Jardins des Champs-Élysées

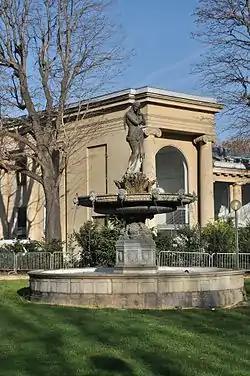
The Fontaine des Ambassadeurs, also known as the Fountain of Venus, one of the three original monumental fountains remaining from the reconstruction of the garden by Jacques Ignace Hittorff in 1840.

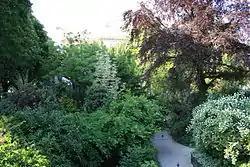
The Jardin de la Vallée Suisse, a quiet corner in the southwest corner of the park

The gardens were originally designed in 1667 by André Le Notre as an extension of the Jardin des Tuileries, the gardens of the Tuileries Palace. Le Notre planned a wide promenade between the palace and the modern Rond Point, lined with two rows of elm trees on either side, and flowerbeds in the symmetrical style of the French formal garden. The garden was remade in 1765 in the same style by Abel François Poisson, the marquis de Marigny, the brother of Madame de Pompadour and Director-General of the King's Buildings. The avenue itself was extended as far as Place d'Etoile in 1710, and then extended again in 1774 by Marigny as far as the modern porte Maillot.